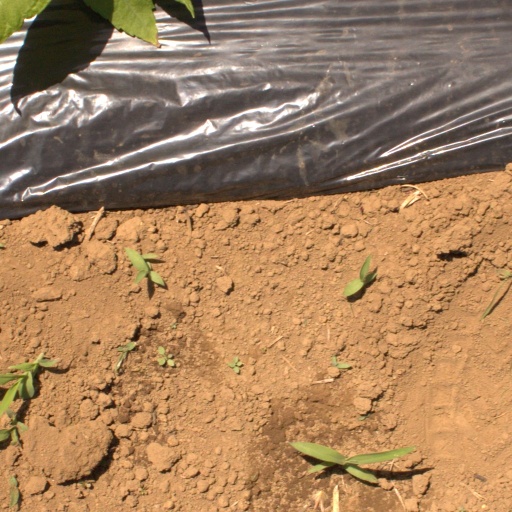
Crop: Jerusalem artichoke